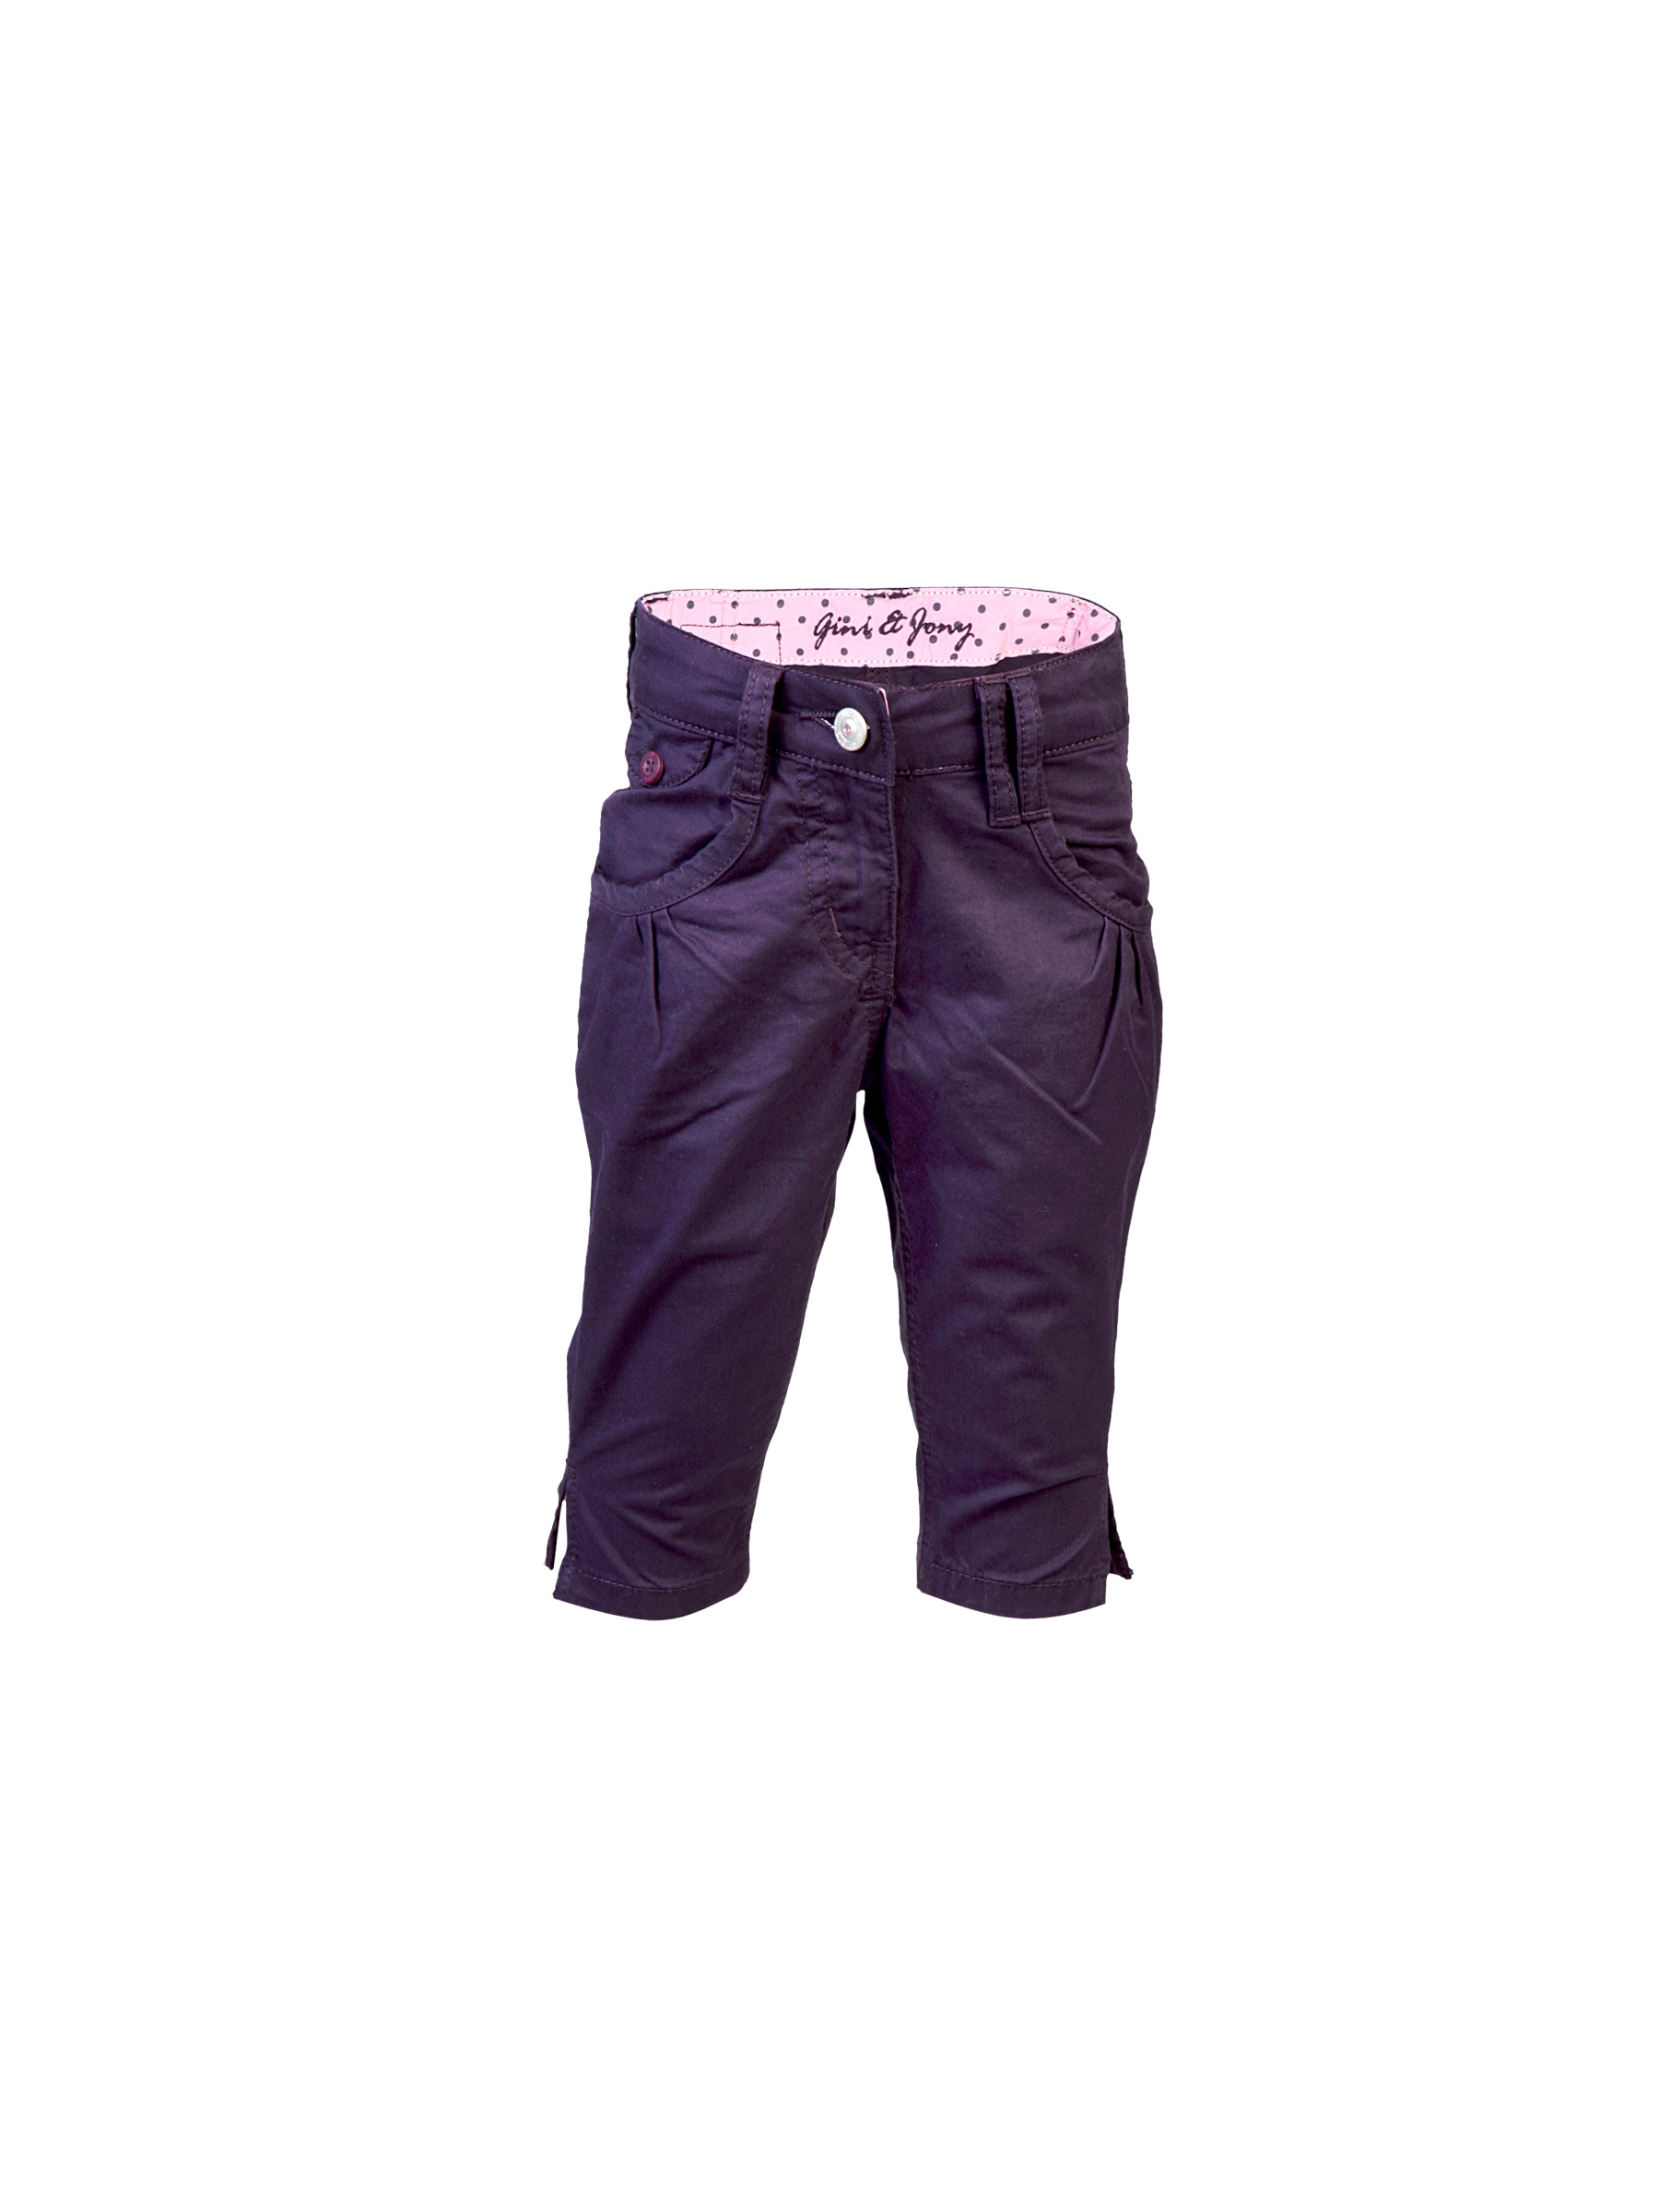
Gini and Jony Kids Girls Solid Purple Capris
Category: Apparel / Bottomwear / Capris
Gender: Women
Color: Purple
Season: Fall 2011
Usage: Casual